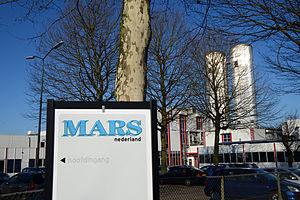
Mars Incorporated est une entreprise agroalimentaire et un groupe agroindustriel américain qui est implanté dans une centaine de pays et a un chiffre d'affaires annuel de plus de 30 milliards de dollars. Le siège social est basé à McLean en Virginie aux États-Unis. La société a la particularité d'être entièrement détenue par la famille Mars.